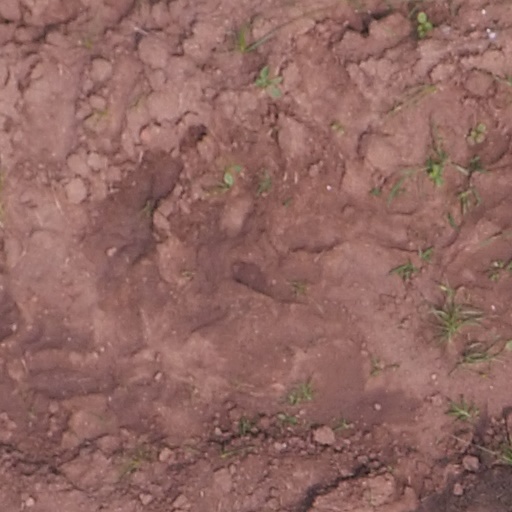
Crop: maize; corn